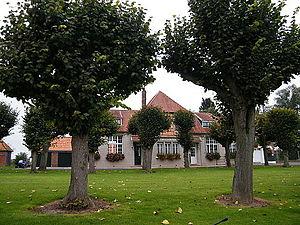
Mairie-école.
Chilly est une commune française située dans le département de la Somme, en région Hauts-de-France.